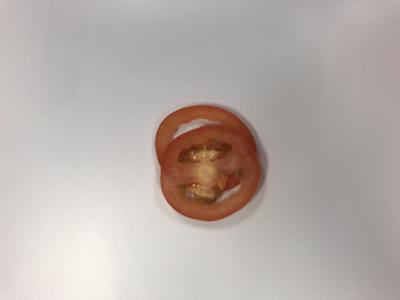
Label: generalcompost